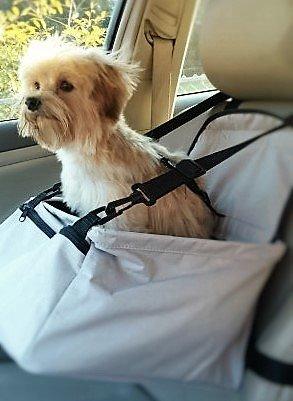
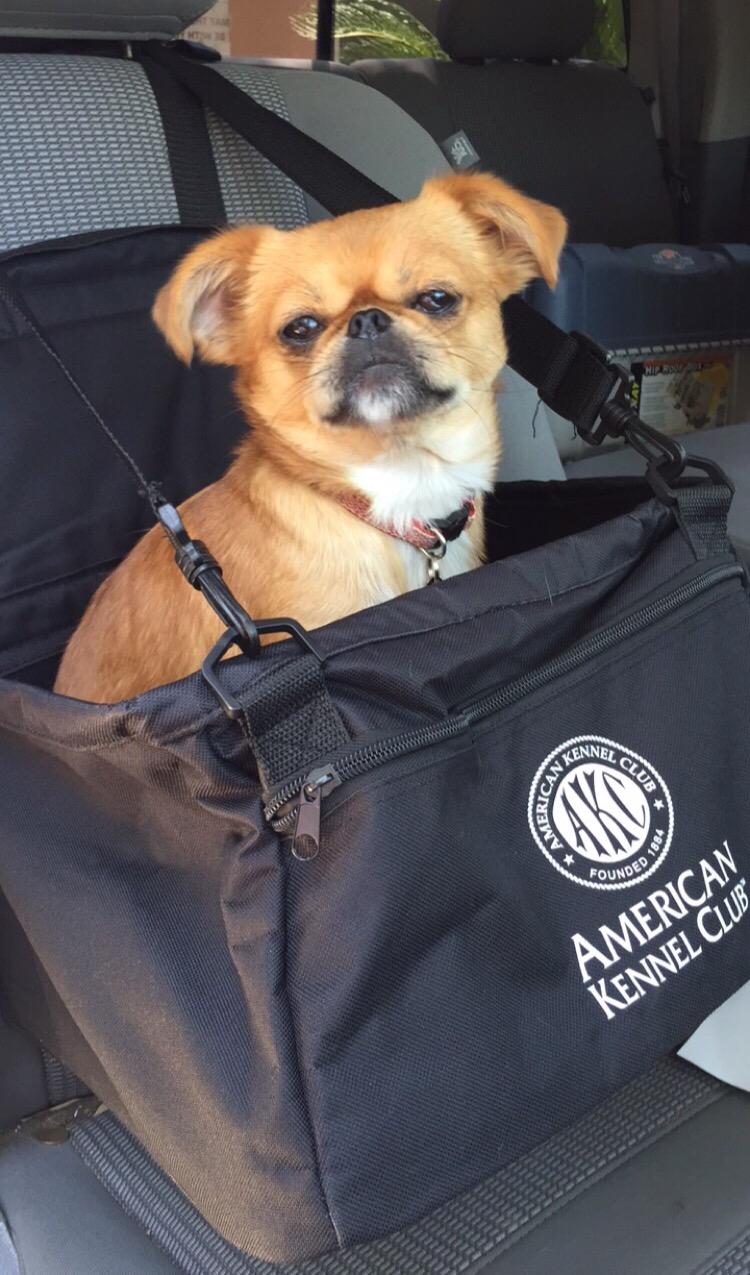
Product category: items_kennel
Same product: no